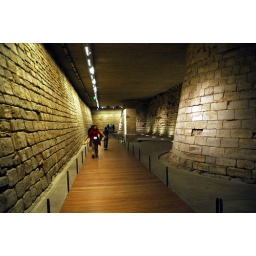
The Medieval display was below ground at the base of the Louvre where it's original foundation still stands today.